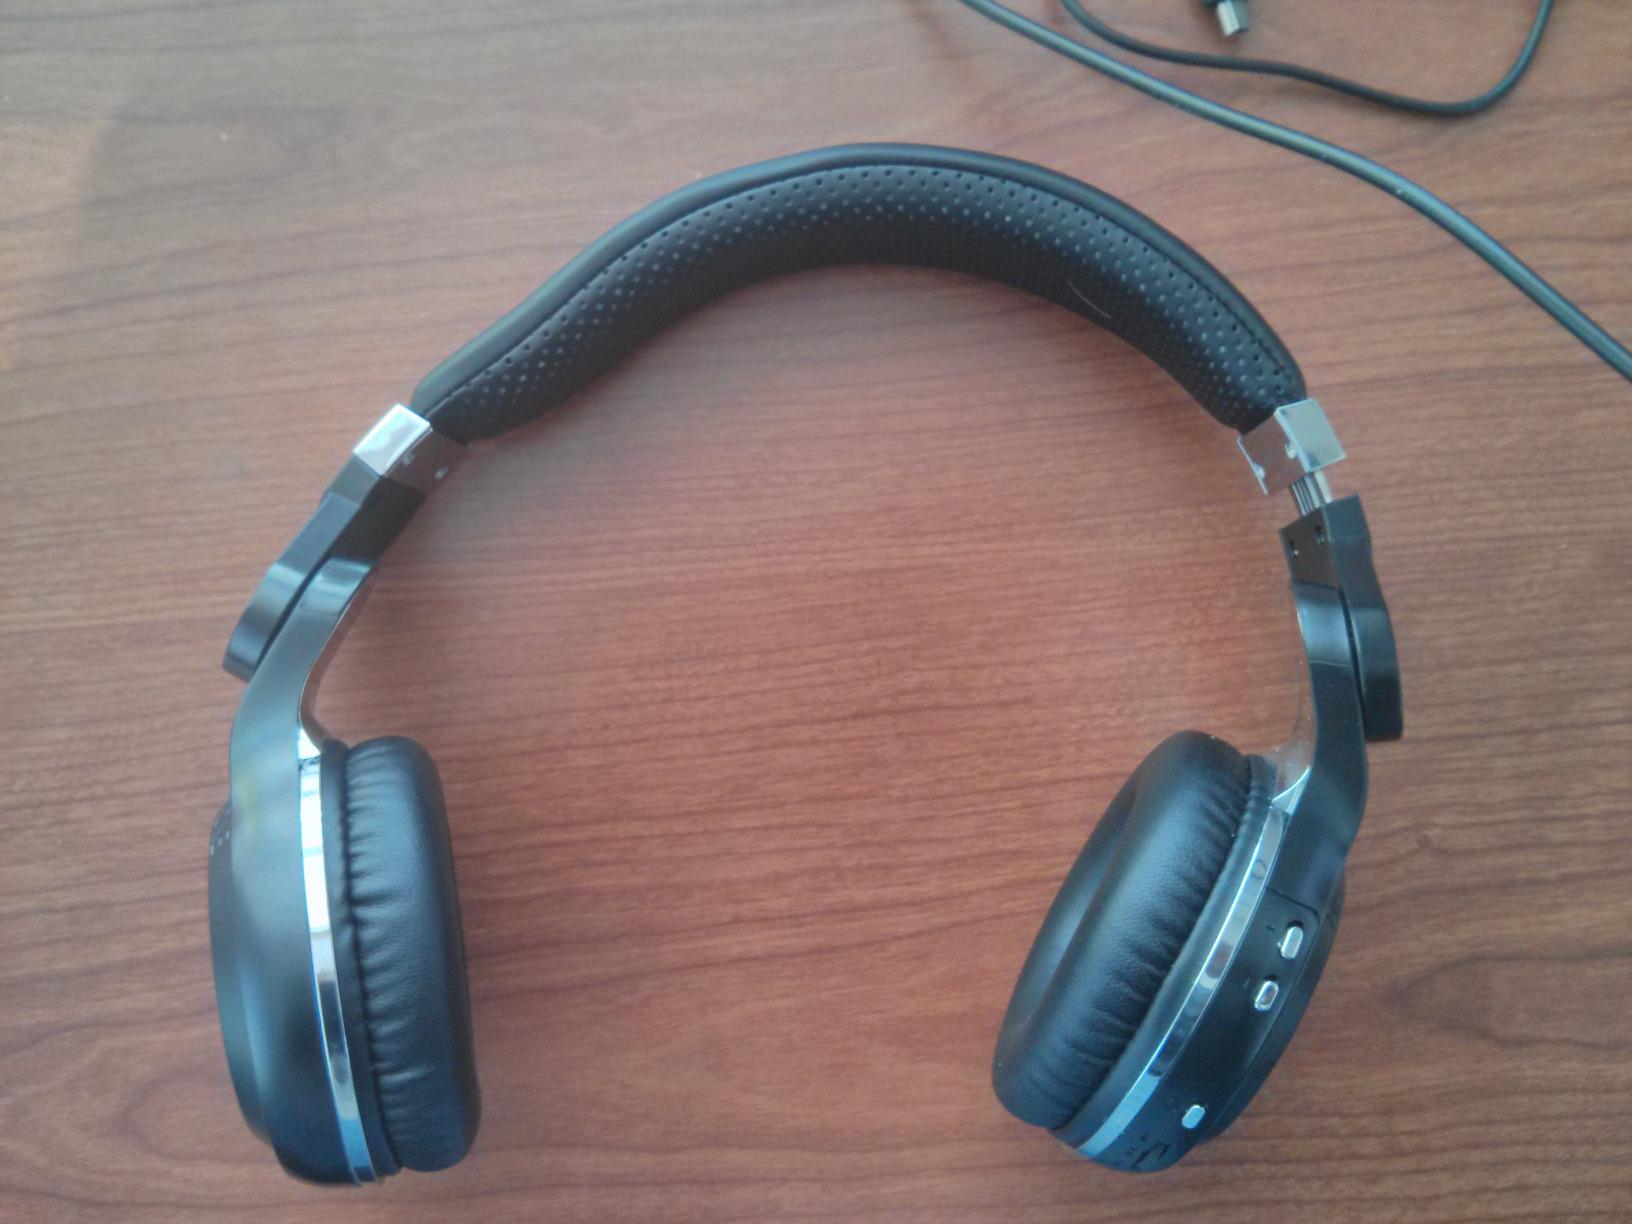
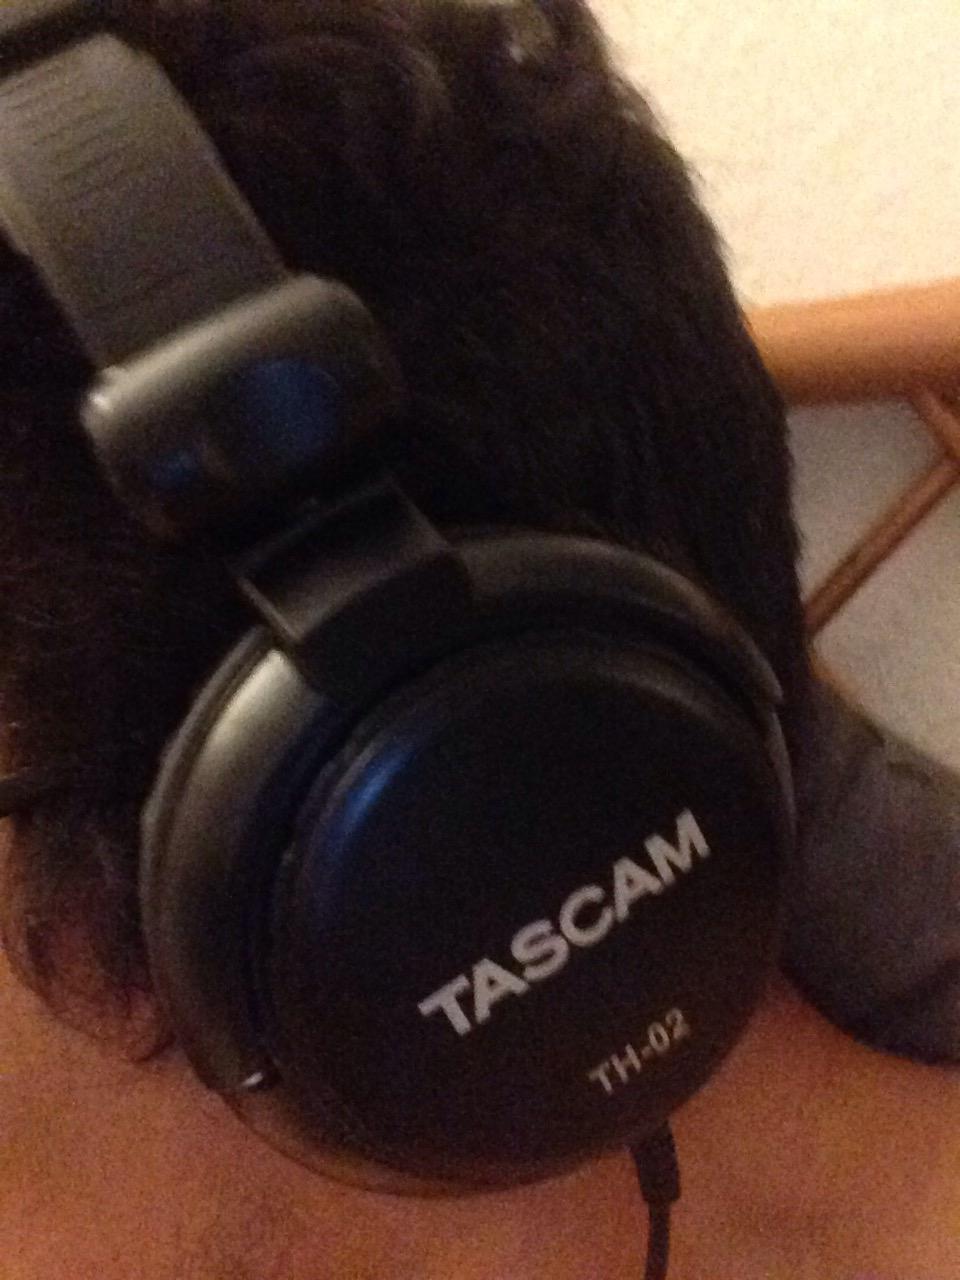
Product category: headphones
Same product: no